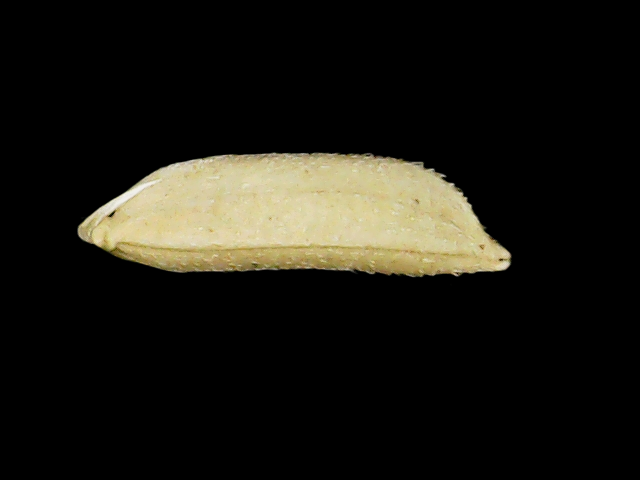
Rice variety: Binadhan26